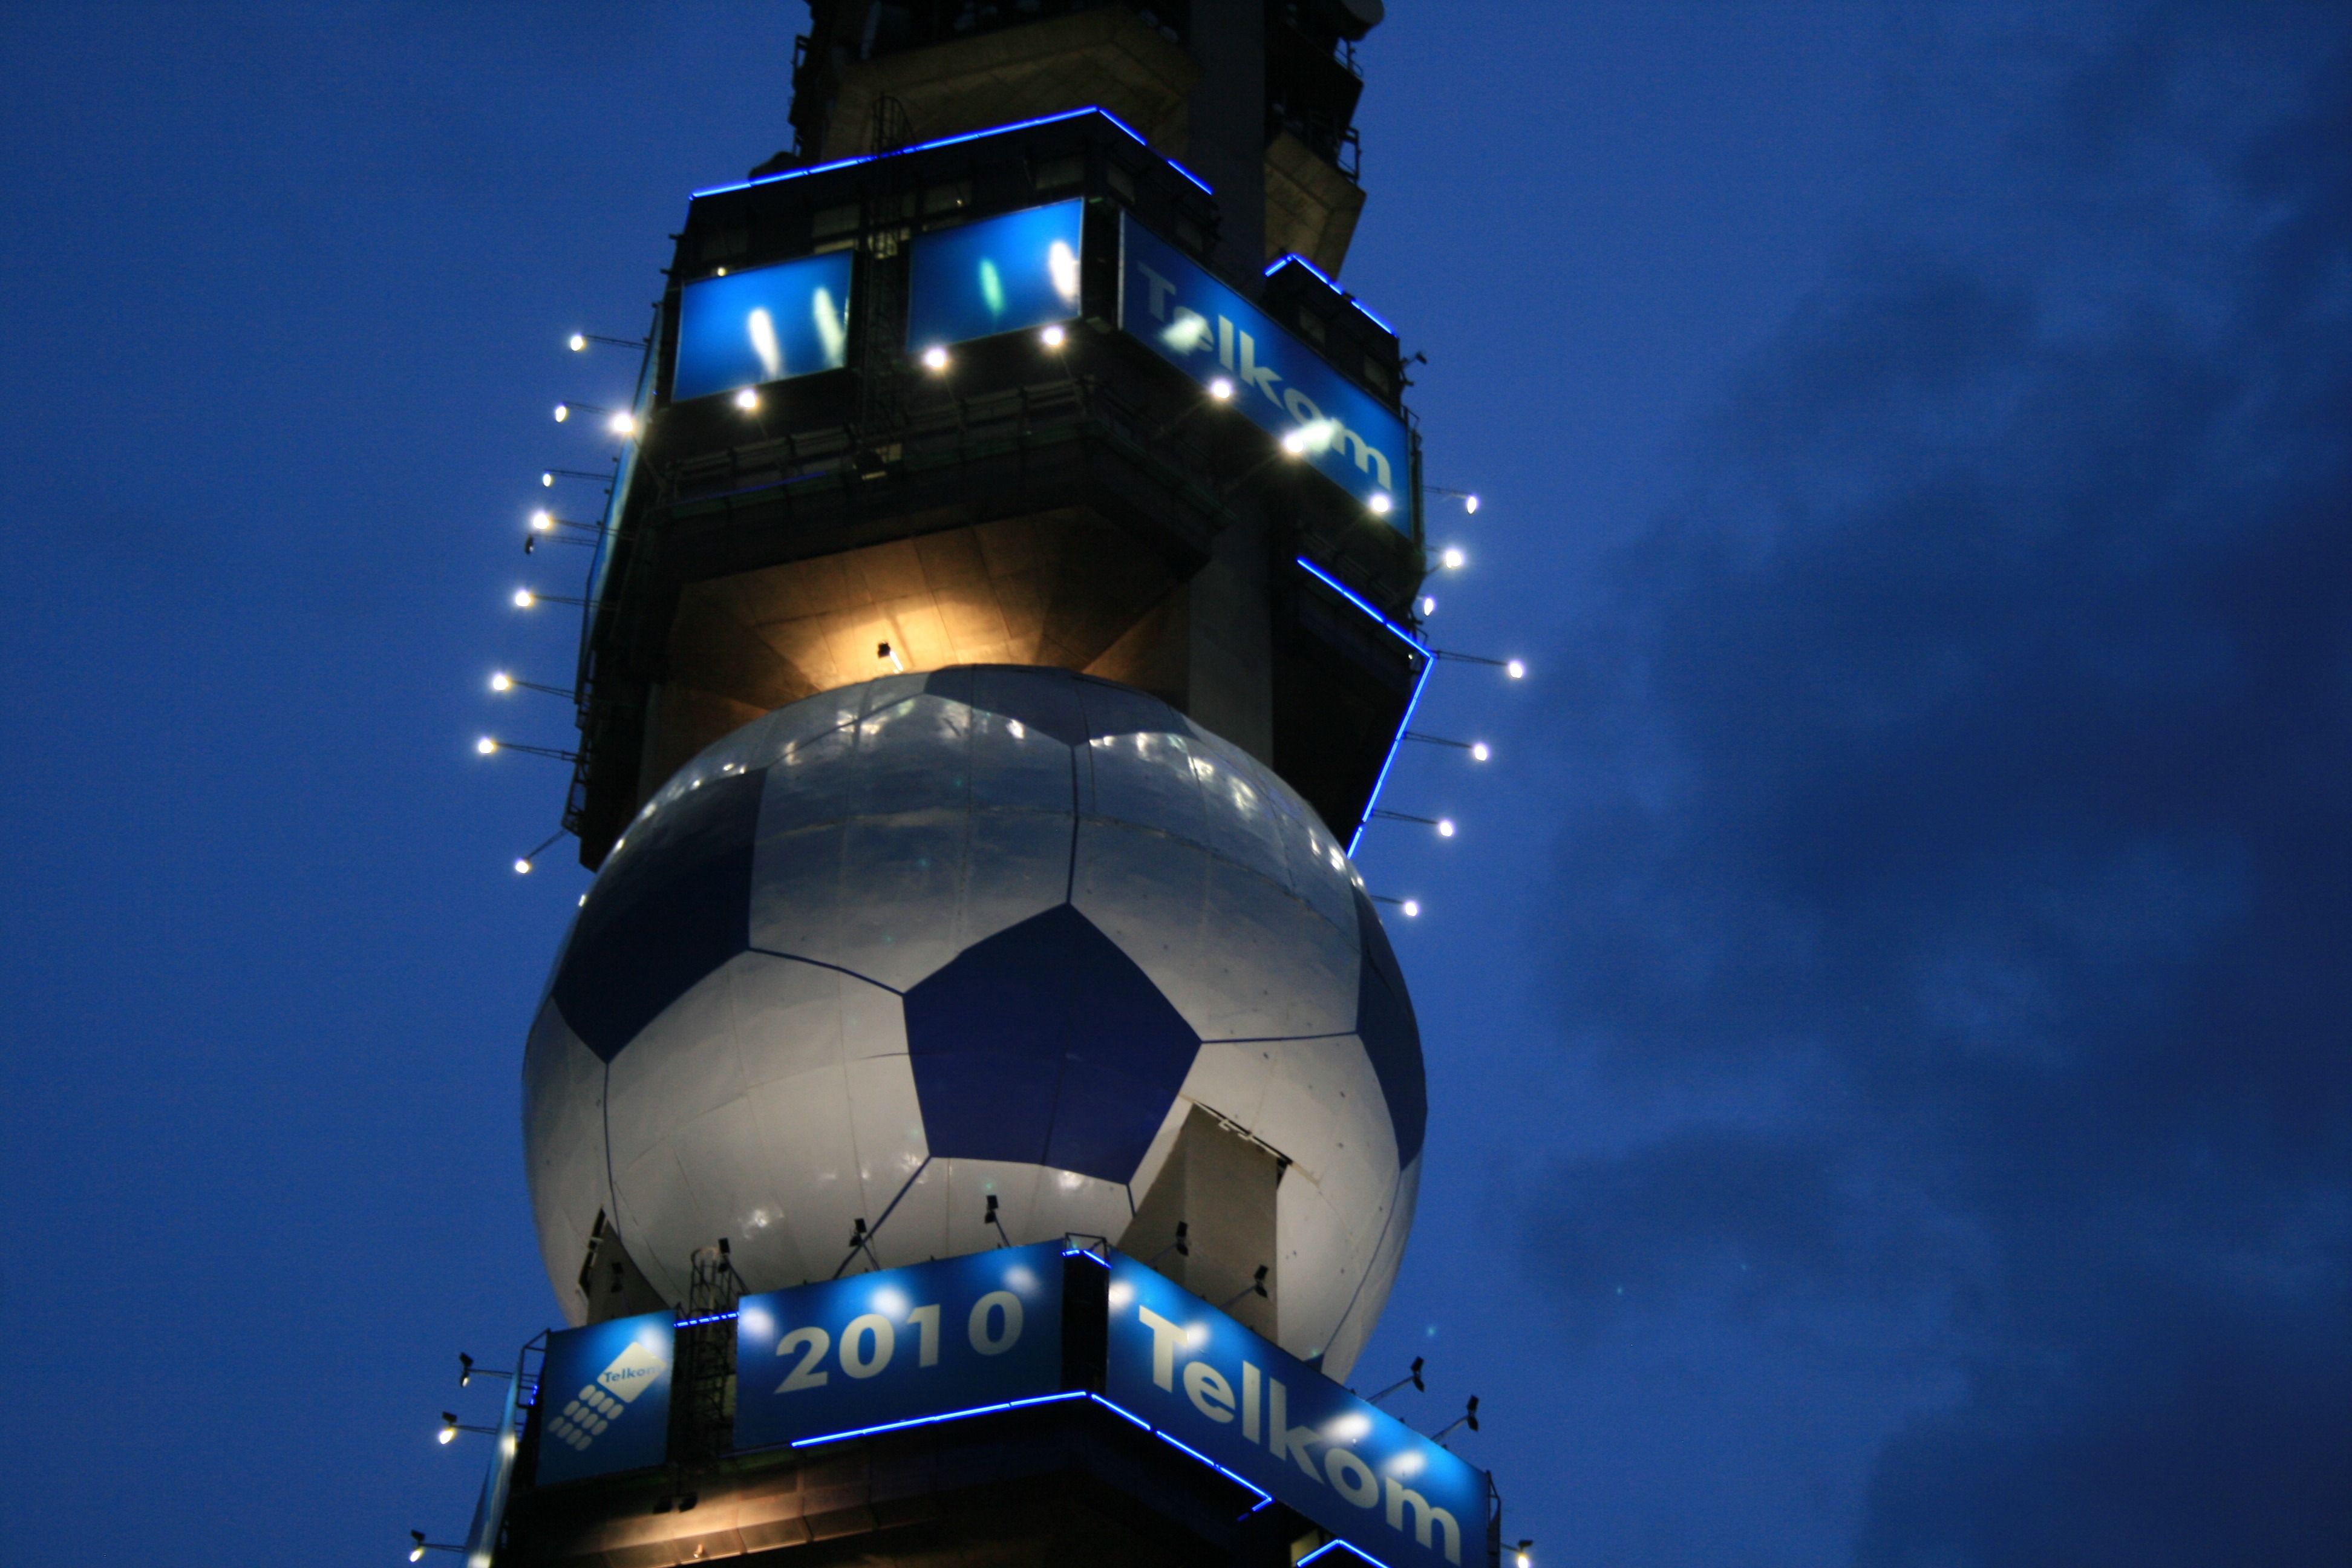
light, architecture, sky, night, atmosphere, evening, tower, space, communication, soccer, darkness, blue, lighting, lights, tall, ball, world cup, atmosphere of earth, computer wallpaper, telkom